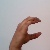
The image shows a hand gesture representing the letter 'C' in Indian Sign Language.